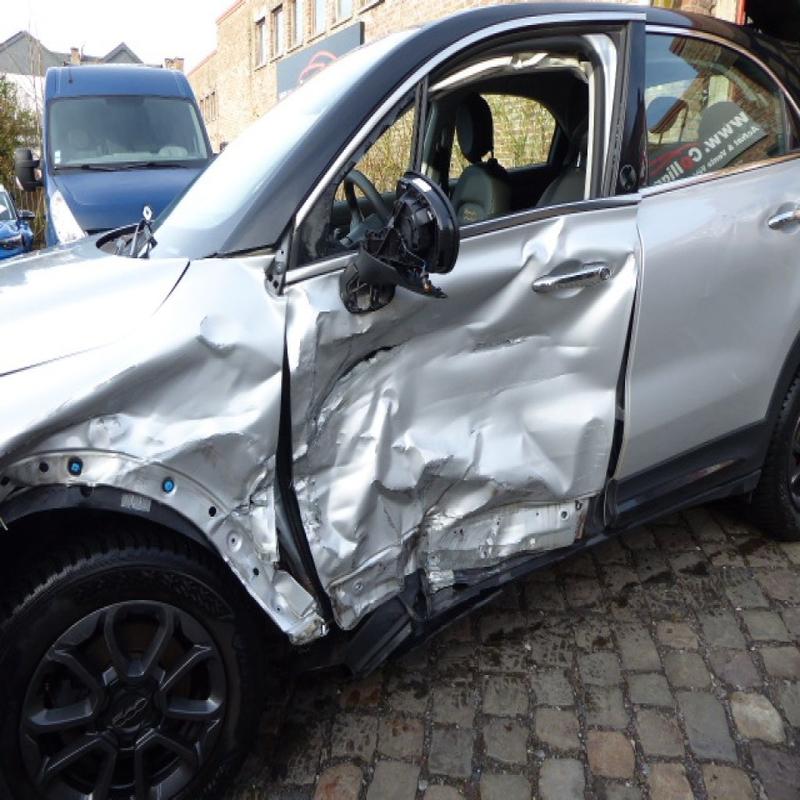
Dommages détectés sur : aile avant gauche, porte avant gauche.
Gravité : majeur